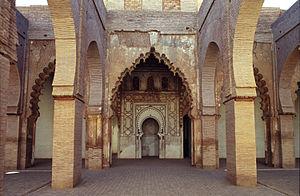
Le Maroc, ou depuis 1957, en forme longue le royaume du Maroc, autrefois l'Empire chérifien, est un État unitaire régionalisé situé en Afrique du Nord. Son régime politique est une monarchie constitutionnelle. Sa capitale est Rabat et sa plus grande ville Casablanca.